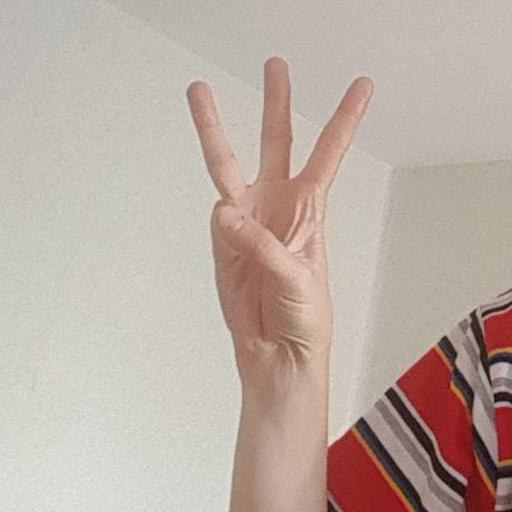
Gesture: three